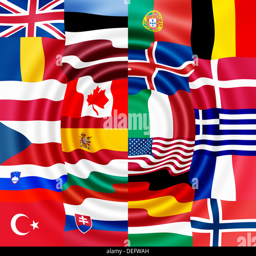
national flags of the countries